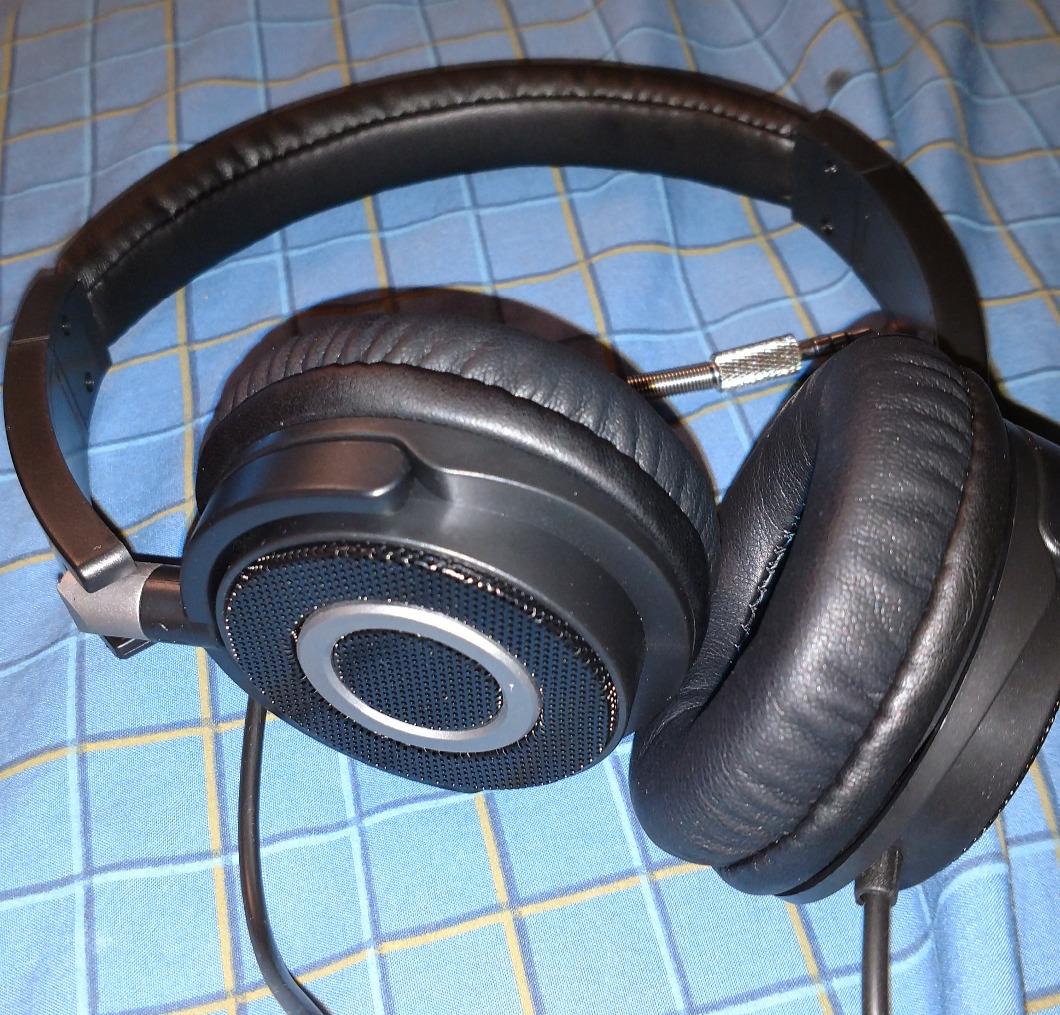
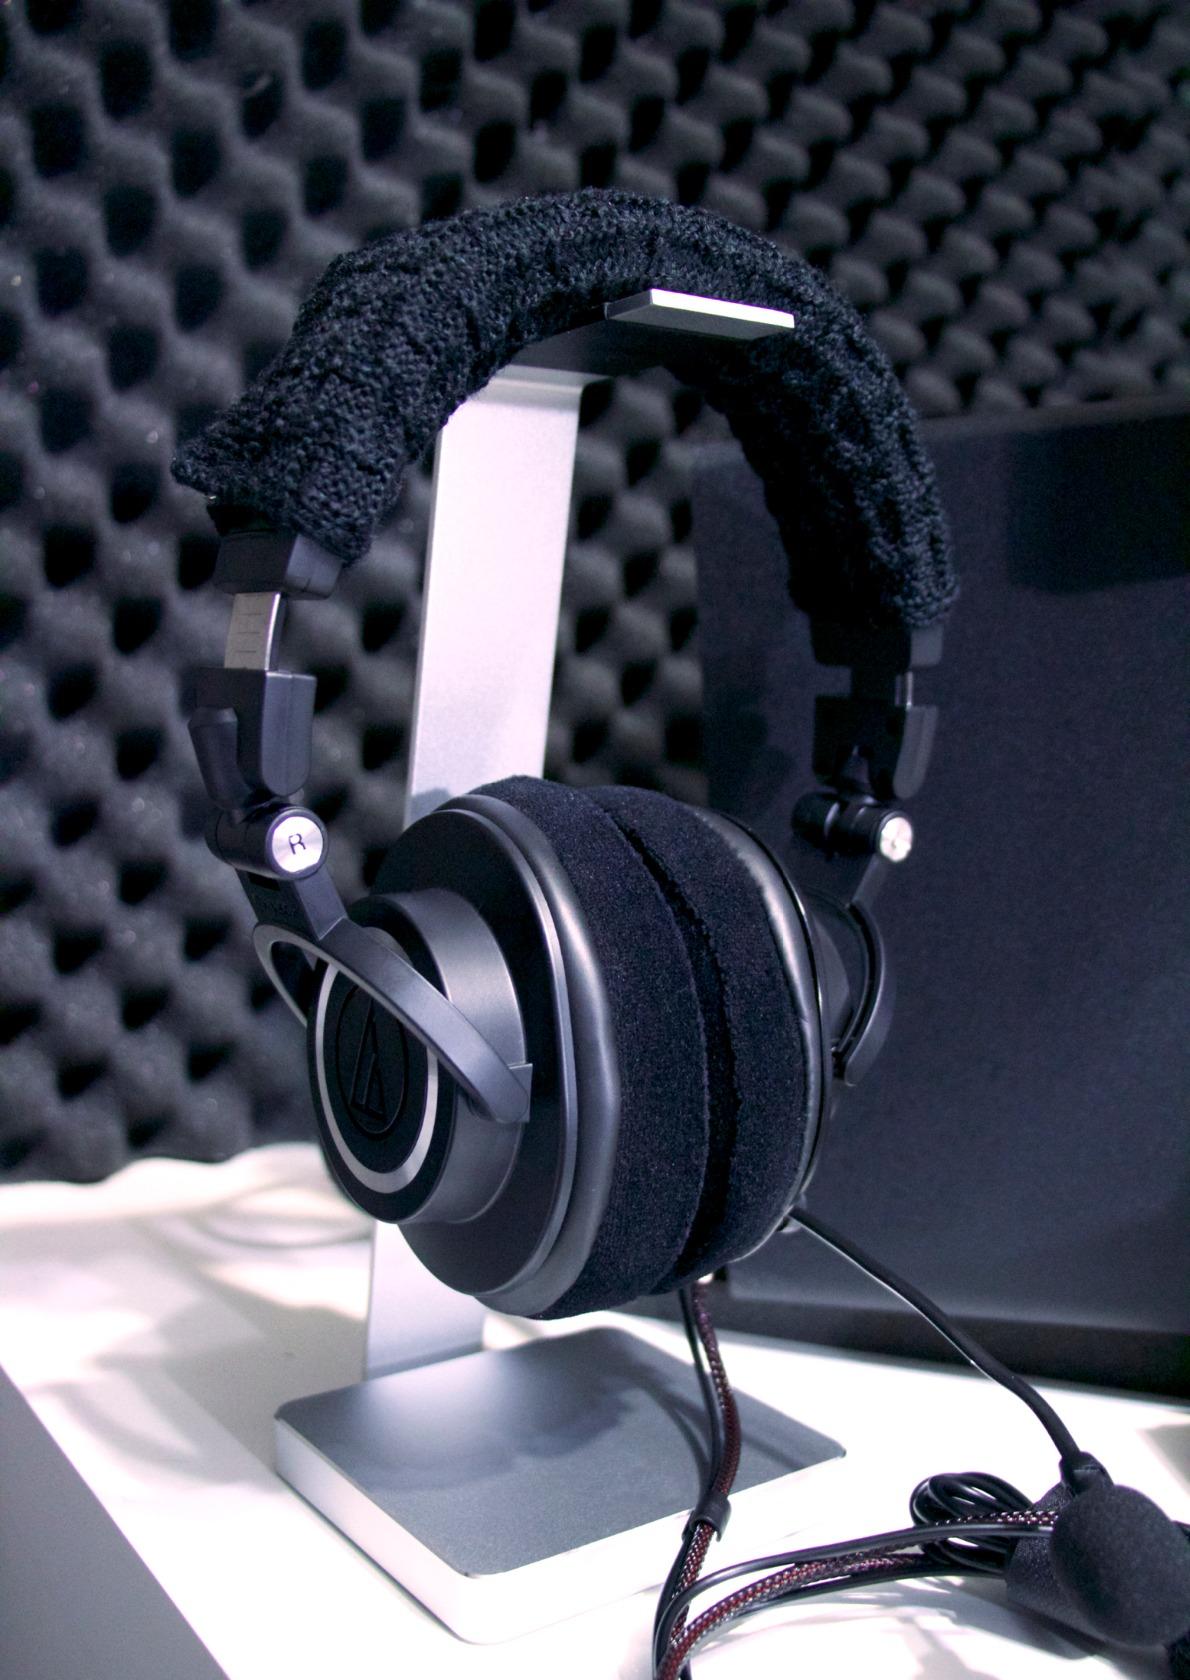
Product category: headphones
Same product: no